West Lakes Shore, South Australia

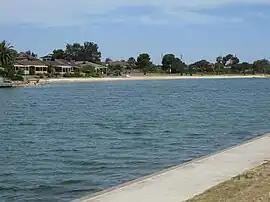
West Lakes Shore extends from the ocean to the manmade tidal lake (pictured)

West Lakes Shore is a western suburb of Adelaide, South Australia. It lies within the City of Charles Sturt council area. Developed in the 1970s as a public-private joint venture, it's noted for its manmade tidal lake.